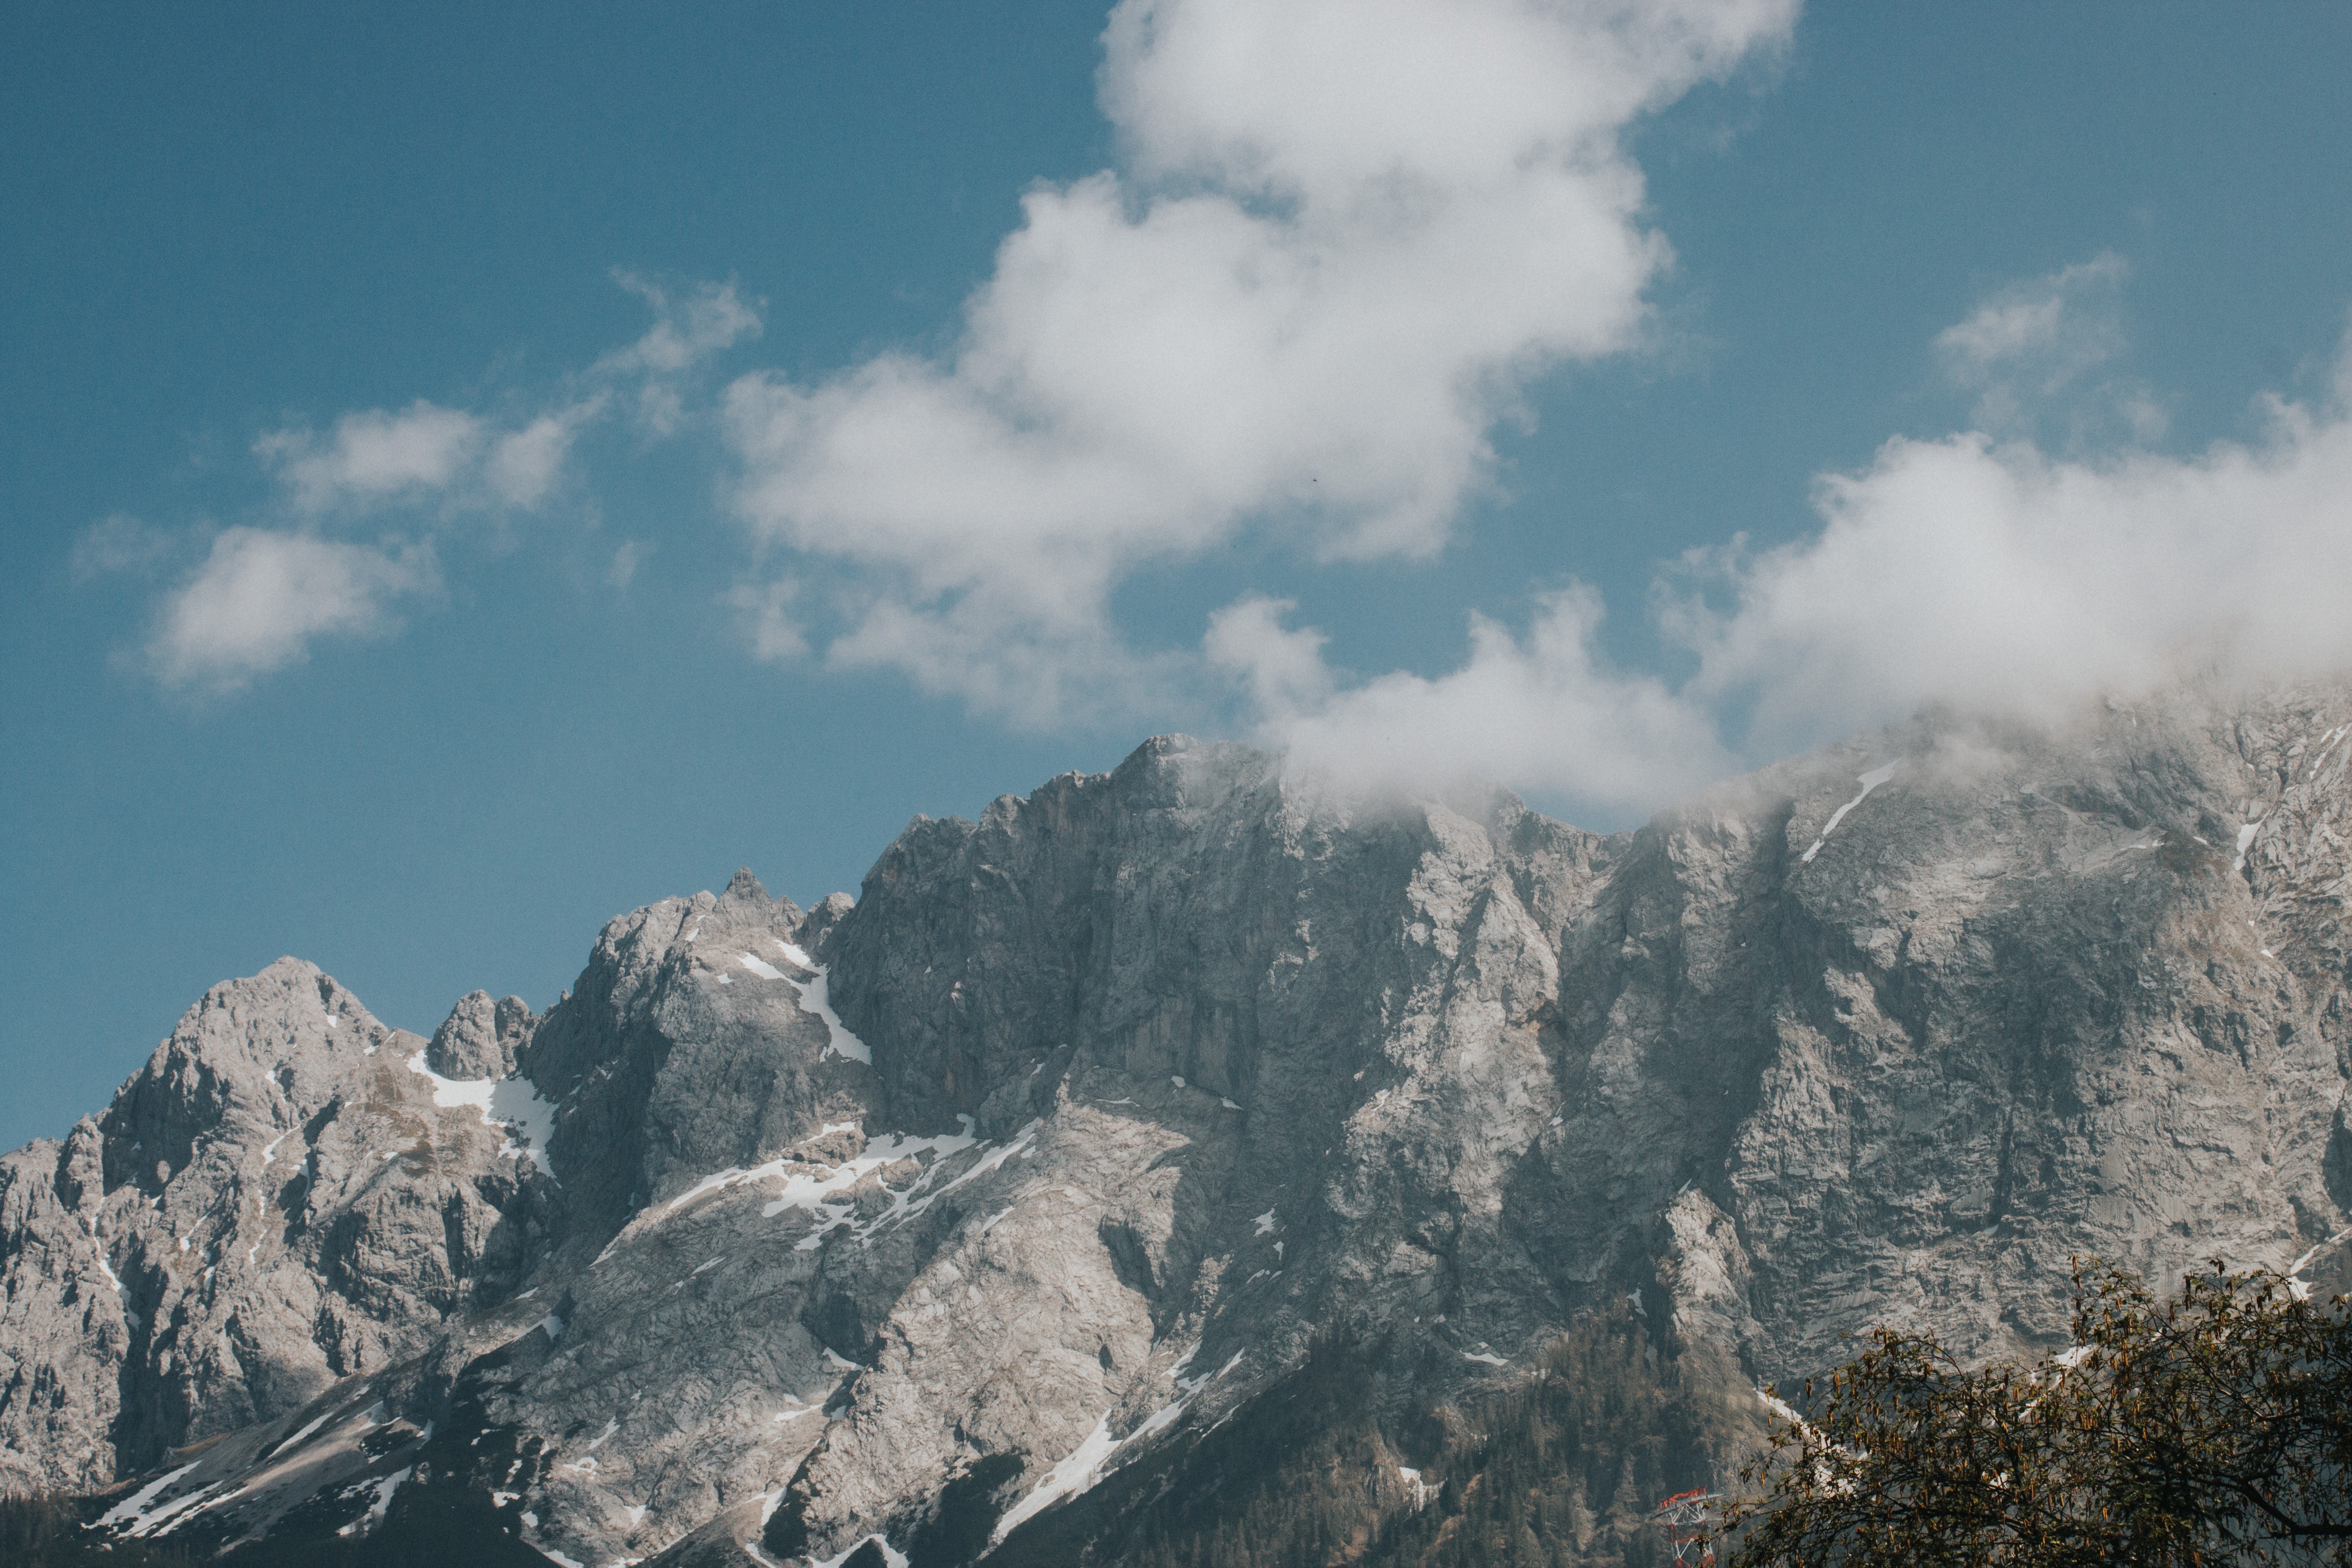
mountainous landforms, mountain, sky, mountain range, cloud, ridge, alps, massif, hill station, wilderness, summit, rock, cumulus, hill, geological phenomenon, geology, ar te, national park, mount scenery, photography, meteorological phenomenon, valley, landscape, formation, fell, terrain, batholith, winter, outcrop, mountain pass, snow